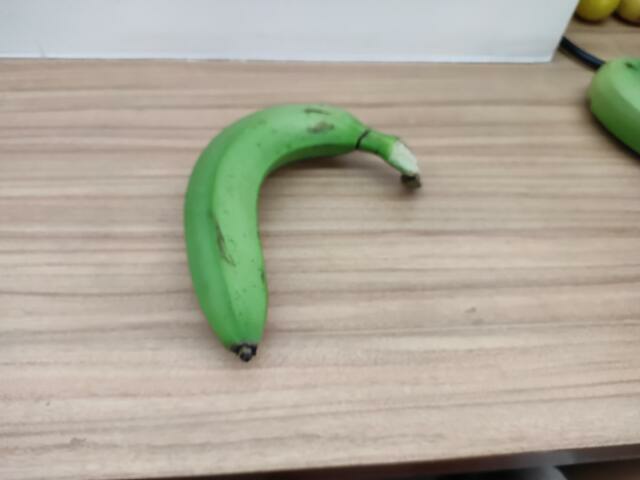
Label: Raw_Banana